Baháʼu'lláh

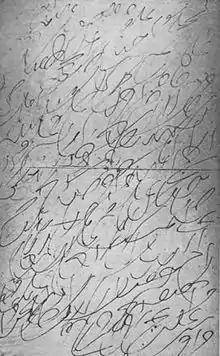

Bahá’ís consider all Bahá’u’lláh's writings as divinely revealed, including those composed before he announced his prophetic mission. When revelation was said to come to Bahá’u’lláh, he occasionally wrote it down himself but typically spoke the words aloud to an amanuensis. At times he spoke so quickly that it presented challenges for those recording his words. The majority of Bahá’u’lláh's writings take the form of short letters, or tablets, addressed to an individual or several persons. Among his larger works are the "Hidden Words", the "Seven Valleys", the "Book of Certitude" ("Kitáb-i-Íqán"), the "Kitáb-i-Aqdas" ("Most Holy Book"), and the "Epistle to the Son of the Wolf". The originals of Baháʼu'lláh's writings are in Persian and Arabic. His body of work is equivalent to more than 100 volumes—some 15,000 items have been identified and authenticated.